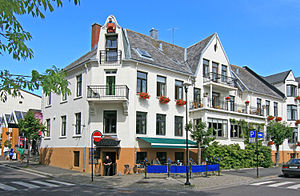
Stavern / Militærbyen
Det traditionsrige hotel Wasilioff i Stavern
Stavern er en by og en tidligere norsk kommune i den nuværende Larvik kommune Vestfold og Telemark fylke. Indtil kommunesammenlægningen i 1988 var Stavern Norges mindste bykommune med et areal på kun 2,3 km². Stavern har siden fået sin bystatus tilbage og havde 5.732 indbyggere per 1. januar 2009.